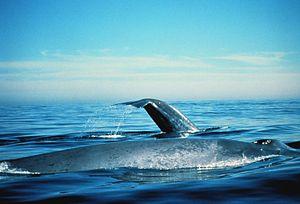
L'erreur scientifique consiste en un raisonnement ou une procédure ne respectant pas un ensemble de règles reconnues par la communauté scientifique. À la différence de la fraude scientifique, elle est involontaire. Elle se retrouve dans tous les domaines des sciences sous de multiples formes. Les erreurs scientifiques doivent aussi être distinguées des idées reçues du moins toutes celles qui ne sont pas partagées par une partie de la communauté scientifique.